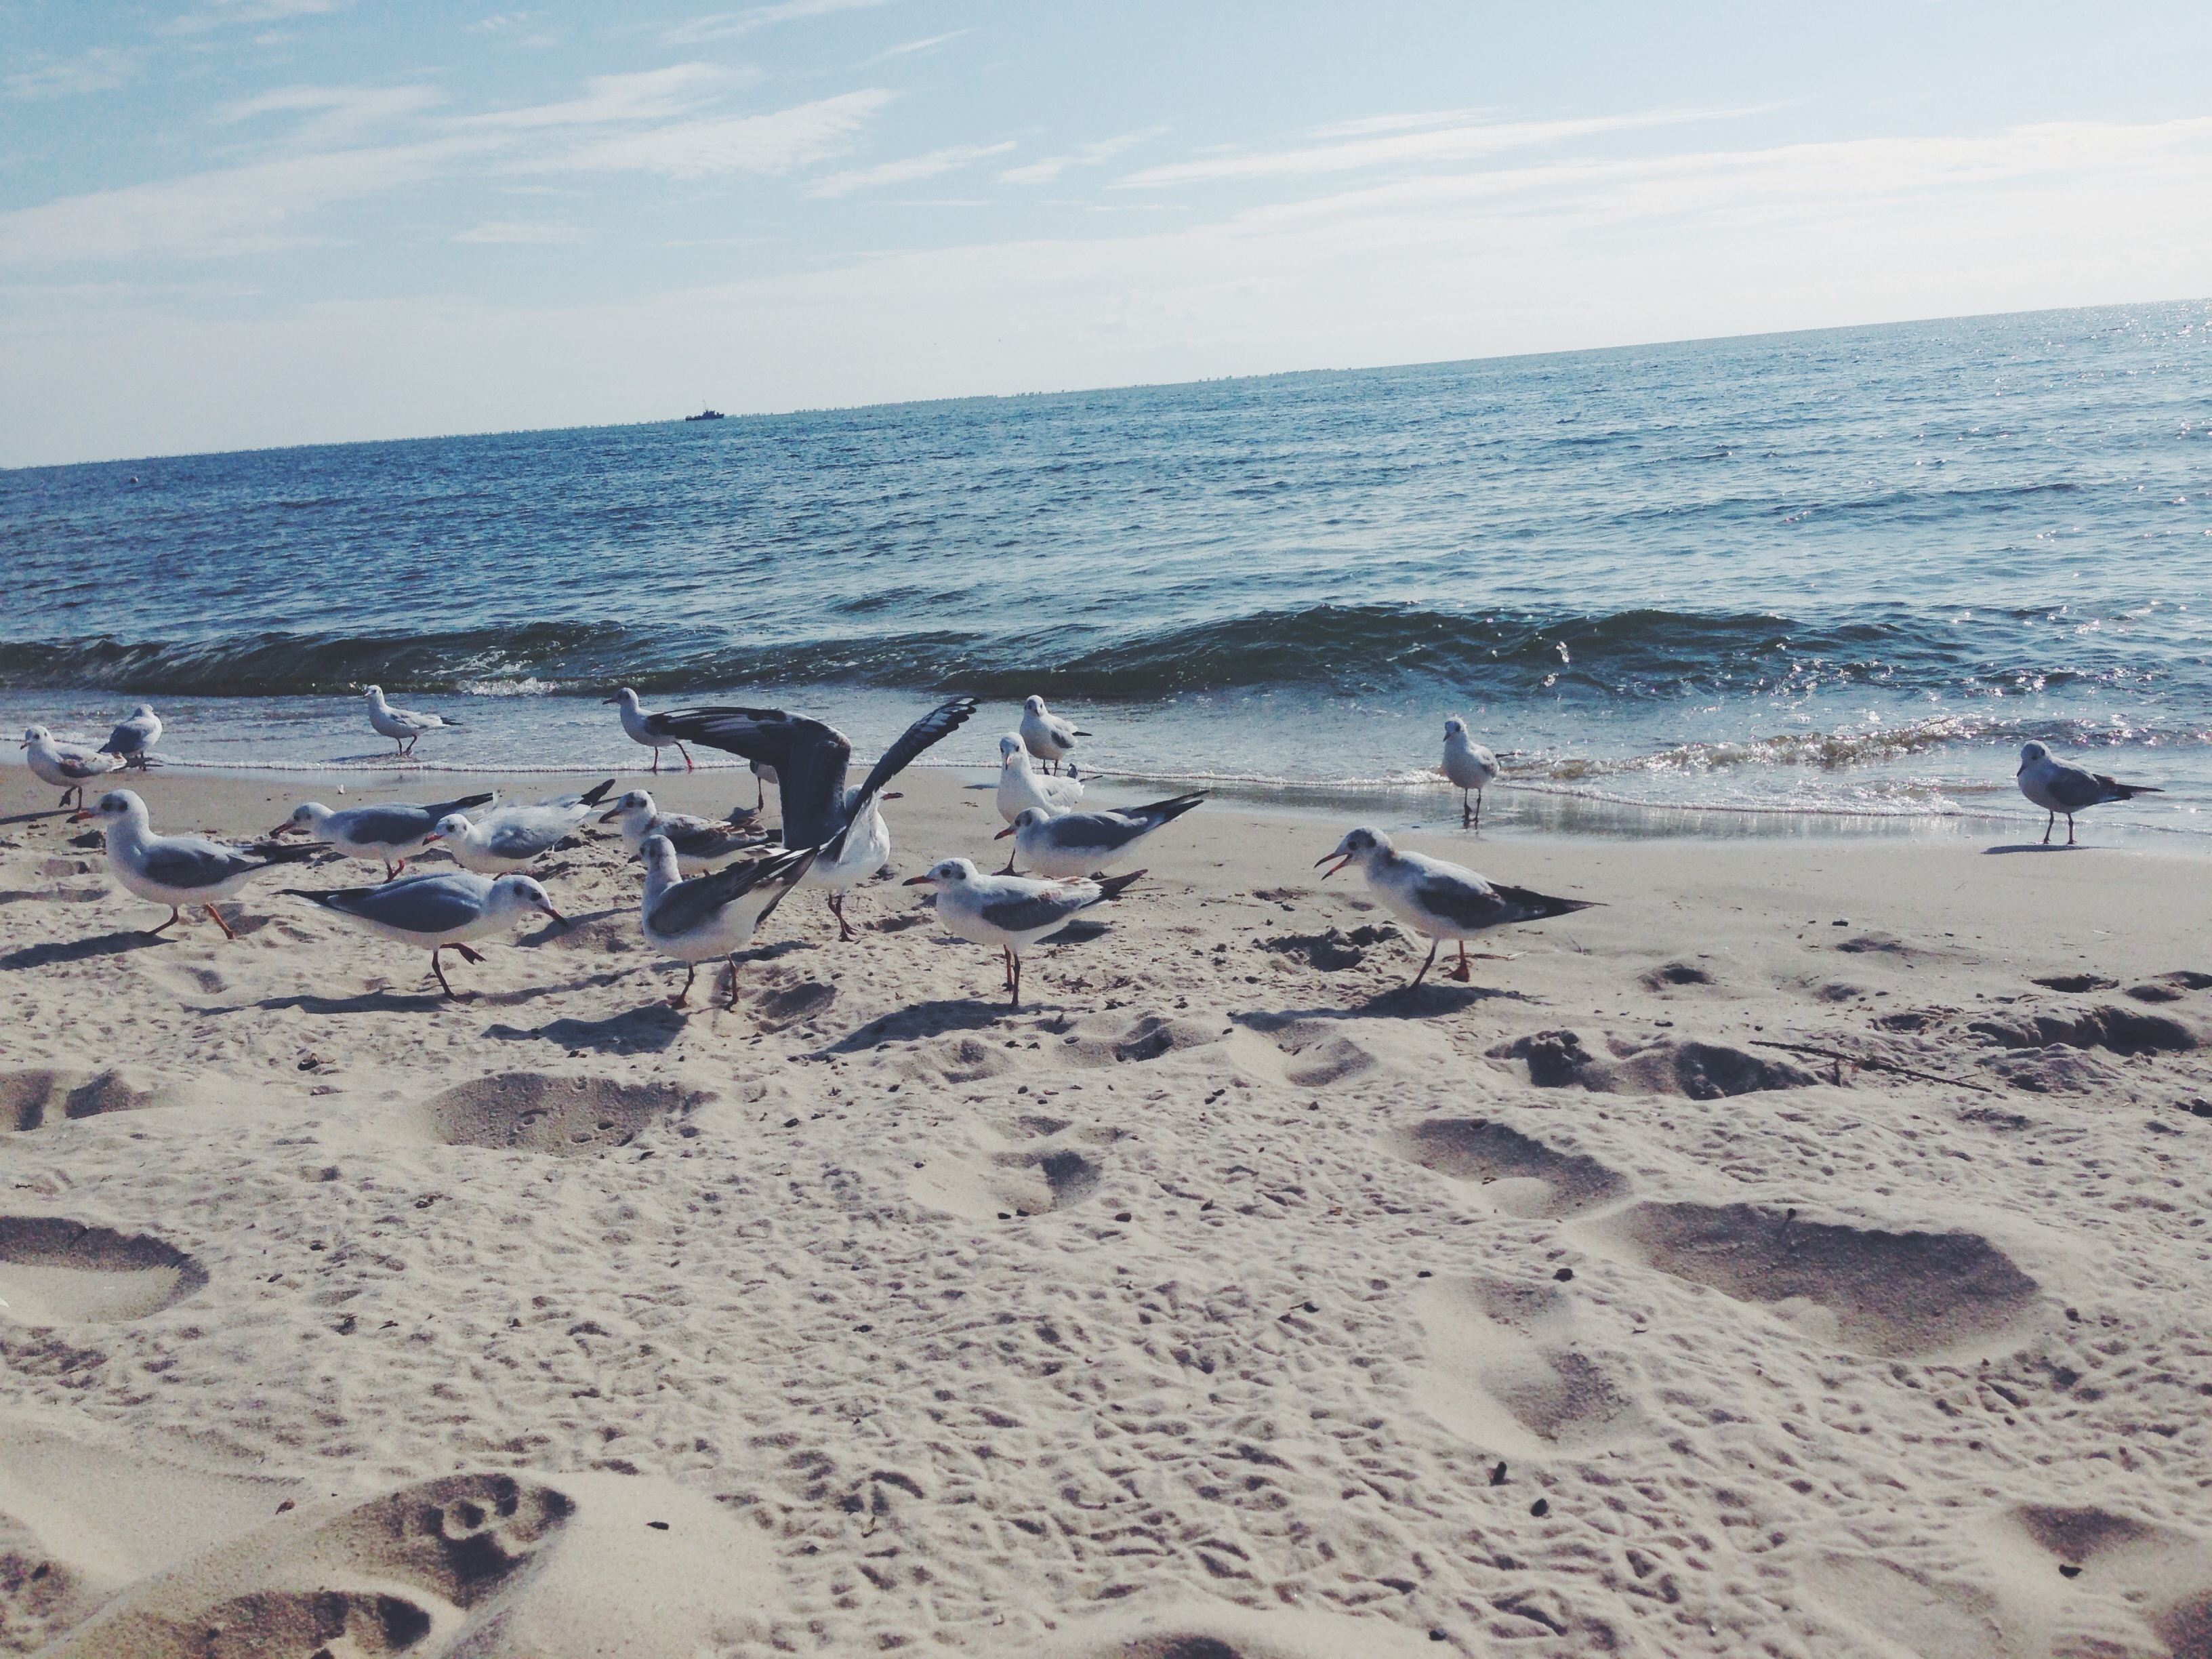
beach, sea, coast, water, sand, ocean, shore, wave, blue, body of water, gulls, waves, mudflat, wind wave